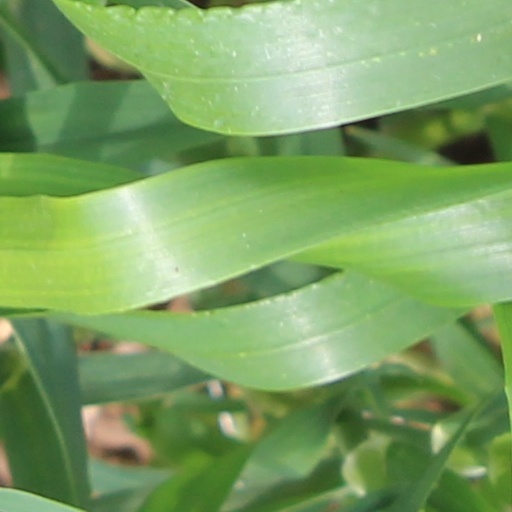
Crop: wheat